Jürgen Barth

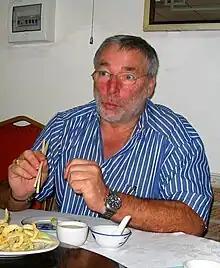
Barth in 2010

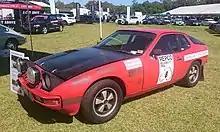
The Porsche 924 in which Jürgen Barth and Roland Kushmaul placed ninth outright in the 1979 Repco Reliability Trial. The car is pictured in 2016.

Jürgen Barth (born 10 December 1947 in Thum, Saxony) is a German former racecar driver. He is the son of Formula One driver and sports car racer Edgar Barth.